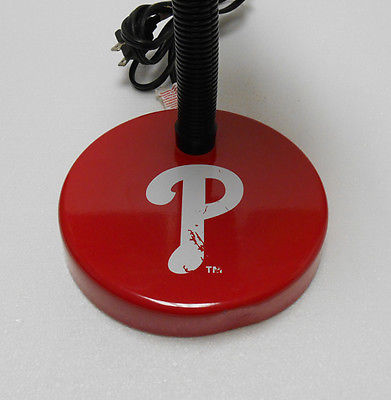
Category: lamp